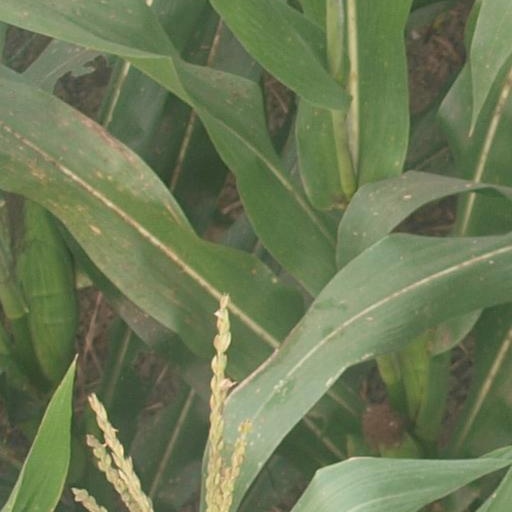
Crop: maize; corn